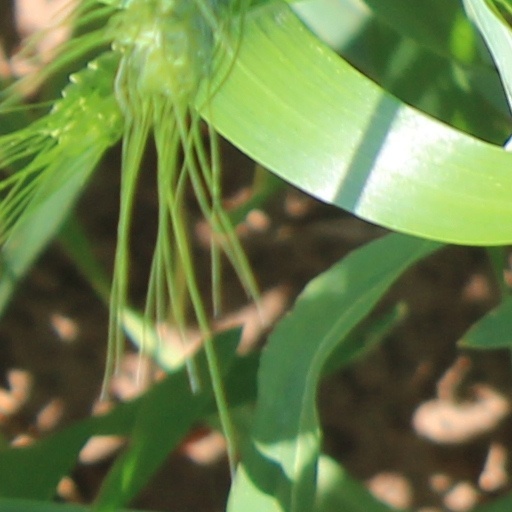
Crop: wheat